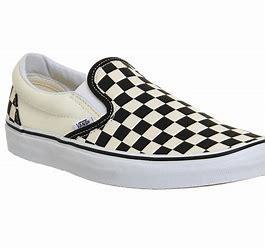
Brand: Vans
Model: Classic Slip On